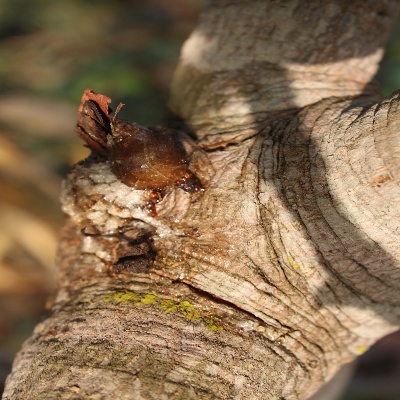
Crop: Cashew
Condition: gumosis